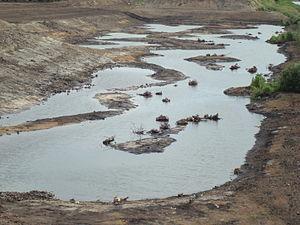
Des berges lagunées ont été créées (2010) par VNF (Voies navigables de France), en guise de mesure compensatoire à la mise à grand gabarit de l'Escaut dans le nord de la France. Le lagunage est structuré en méandres de manière à allonger l'écotone eau-sol et à épurer l'eau de l'Escaut. Il est alimenté par l'Escaut lui-même, passivement ou plus ""activement"" lors du passage de chaque péniche (qui produit une vague avec surpression puis dépression).
Le lagunage est une technique naturelle d’épuration des eaux fondée sur la déseutrophisation. Le principe est de recréer des milieux ou des bassins « tampons » dans lesquels les eaux usées ou polluées vont transiter, avant d'être rejetées dans le milieu naturel. Les phénomènes d'auto-épuration des eaux se font ainsi dans ces bassins, de petite ou grande surface, préservant le reste du milieu naturel des conséquences néfastes des pollutions et des effets négatifs de certains phénomènes d'auto-épuration.
L'Escaut est un fleuve européen de 355 km de long, qui traverse trois pays, avant de se jeter en mer du Nord.